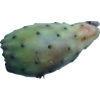
Label: cactus_fruit_green